Günther Sidl

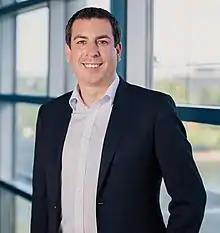
Günther Sidl (2019)

Günther Sidl (19 March 1975) is an Austrian politician who was elected as a Member of the European Parliament in 2019. He has since been serving on the Committee on the Environment, Public Health and Food Safety (full member) and on the Committee on Industry, Research and Energy (substitute member).